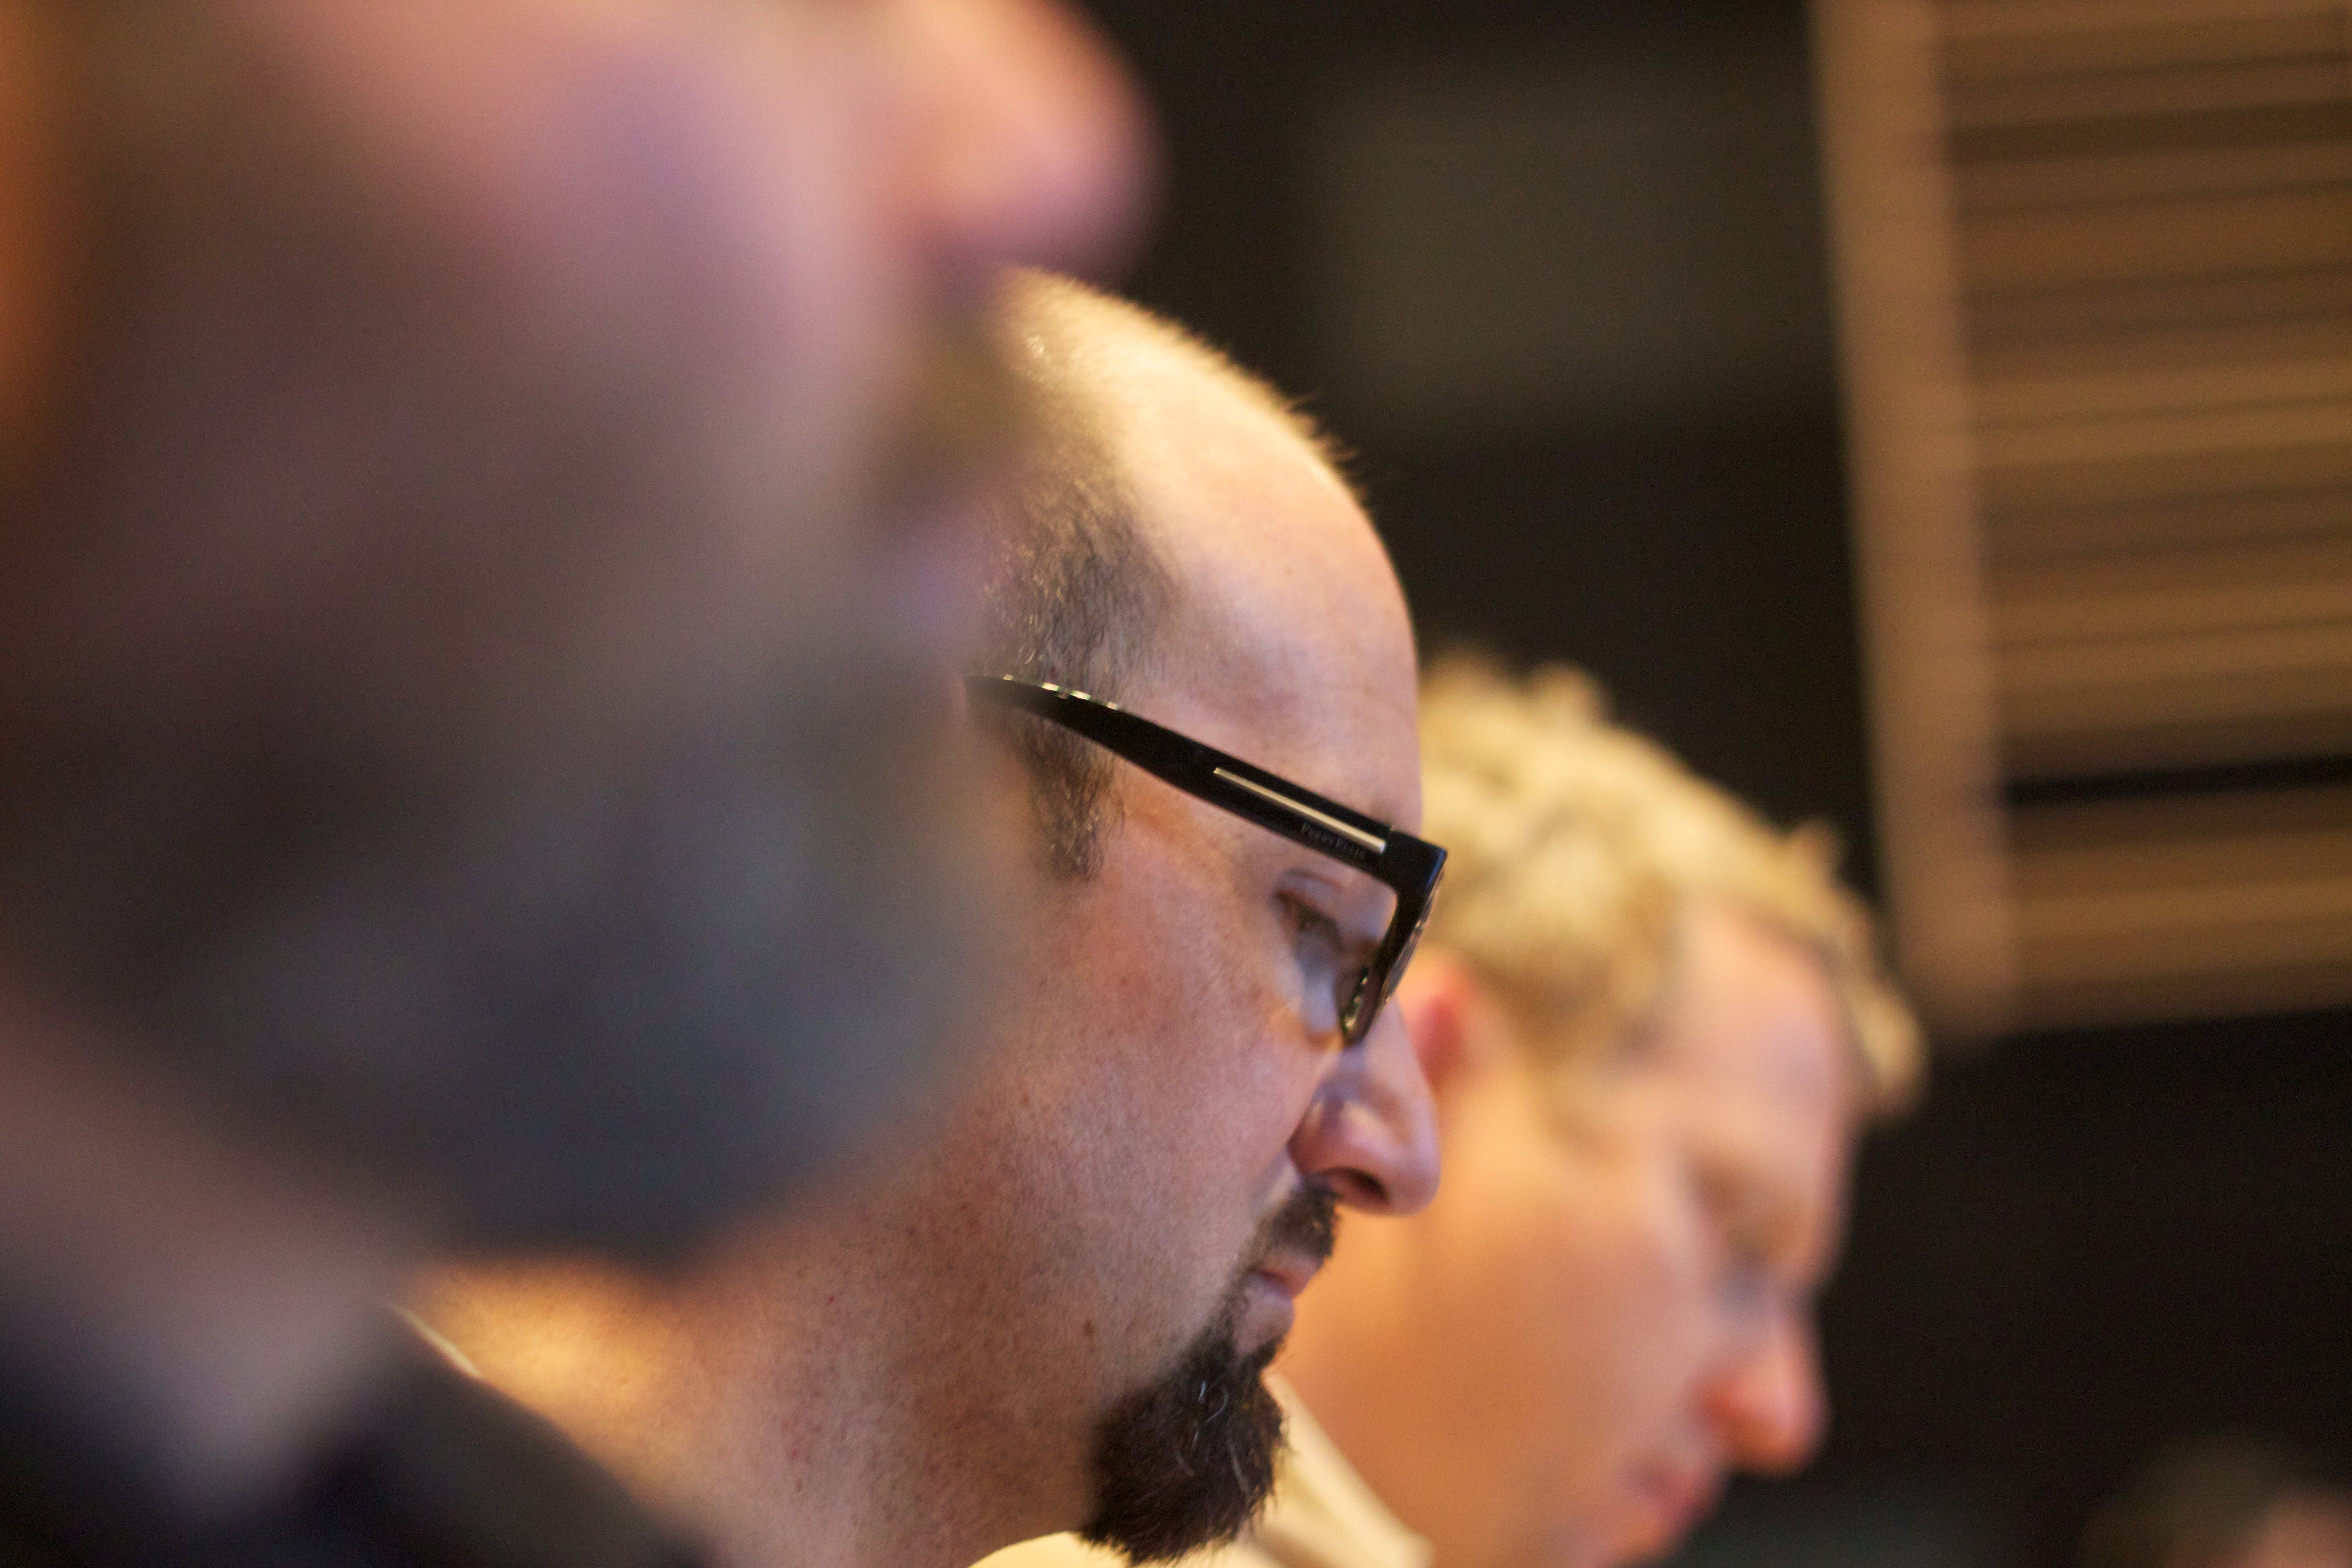
person, close up, glasses, nv12